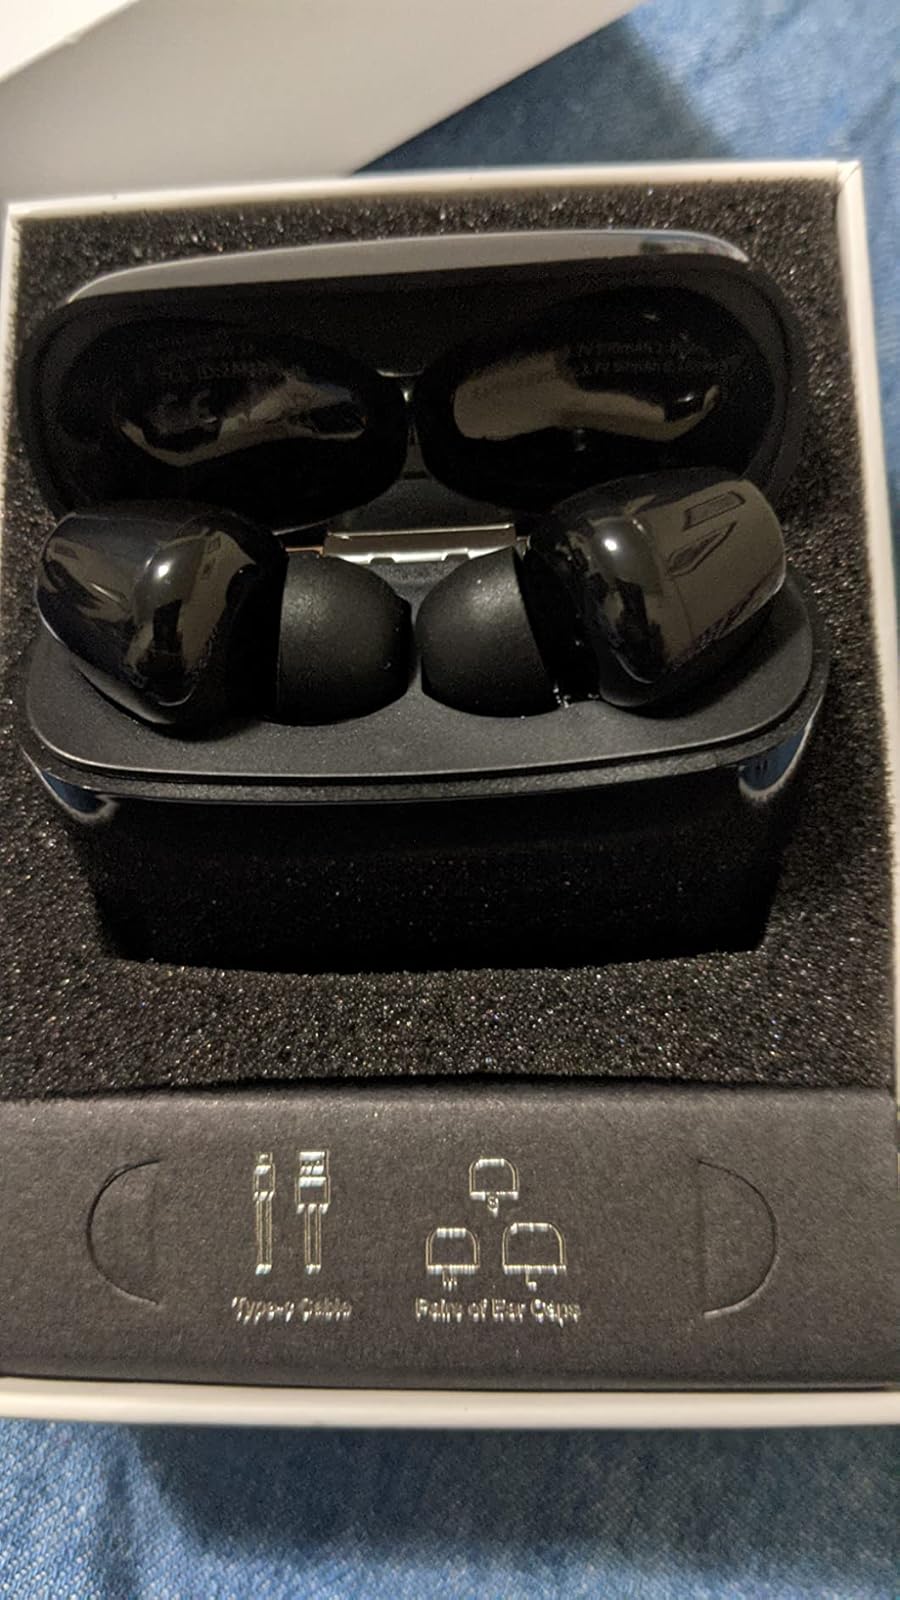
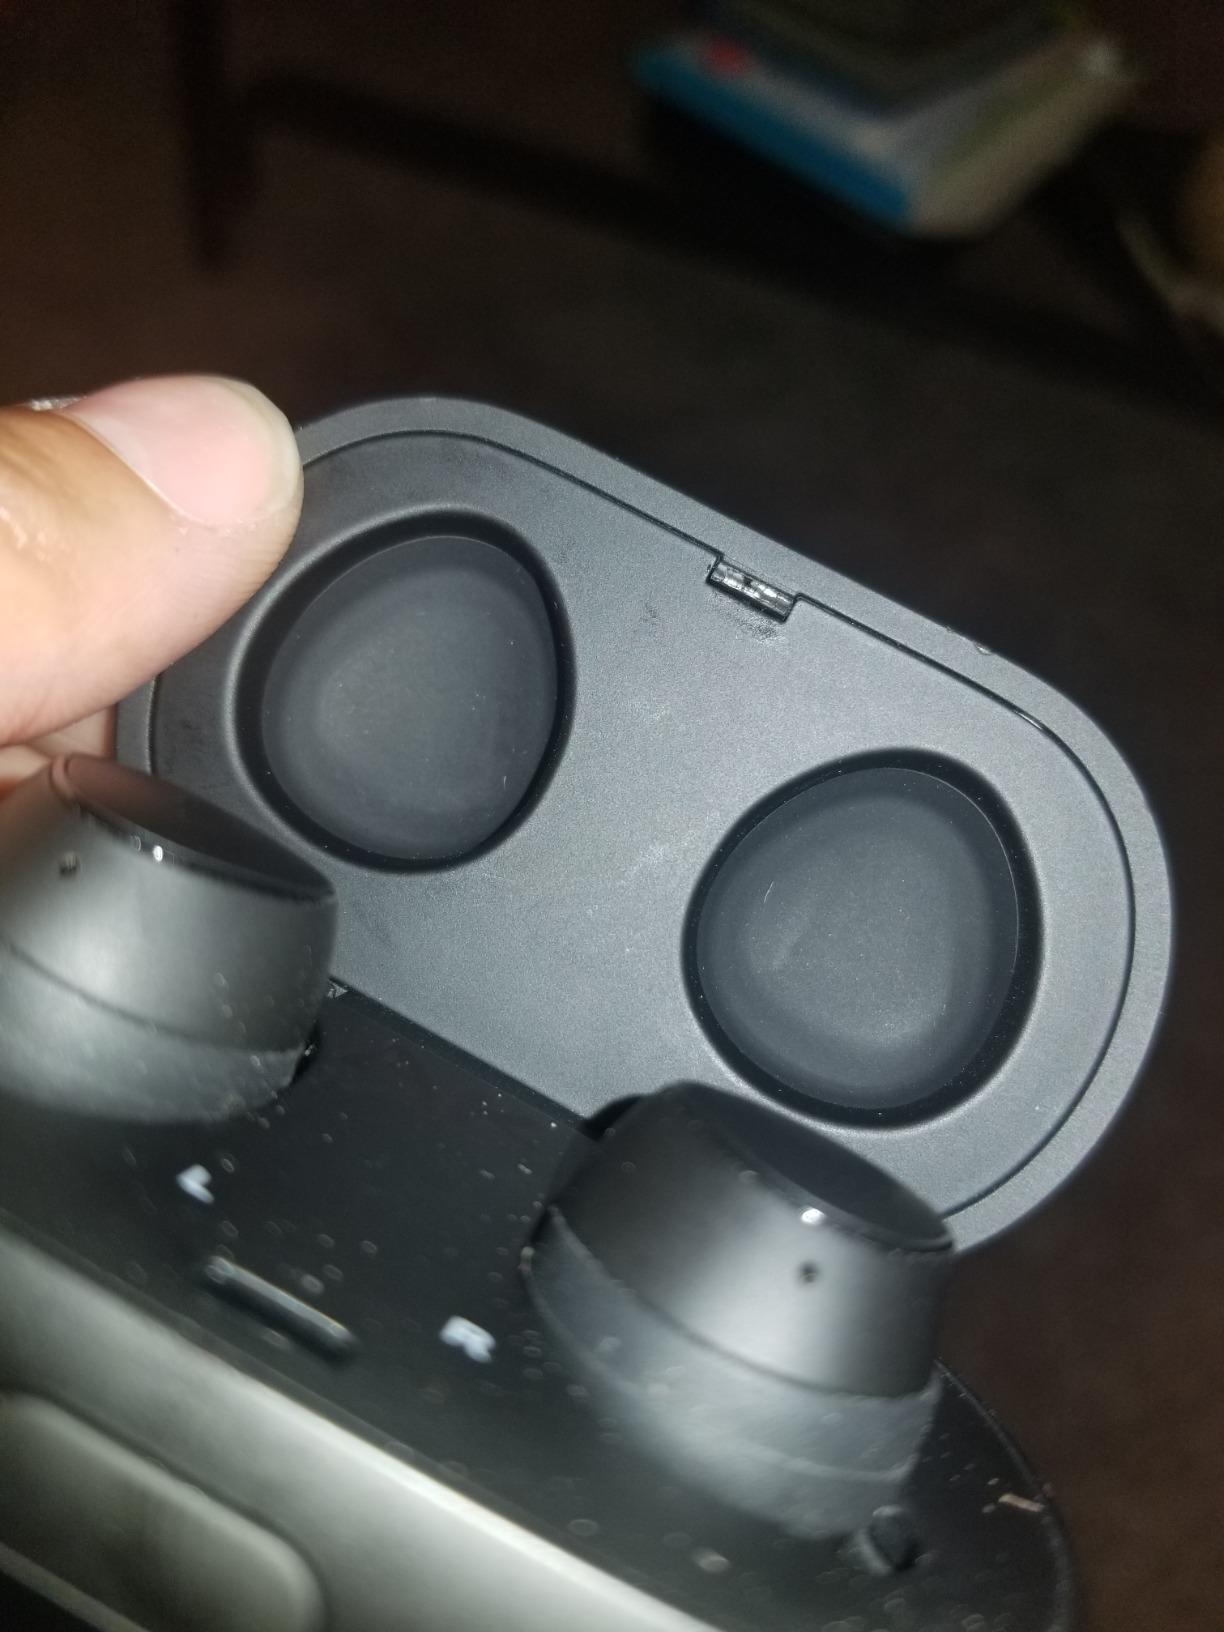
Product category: earbuds
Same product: no